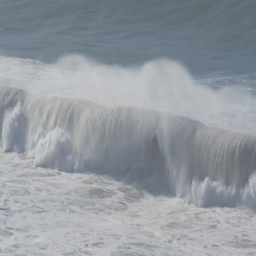
beautiful and huge waves - native material , straight out of the cam , watch also for the graded version